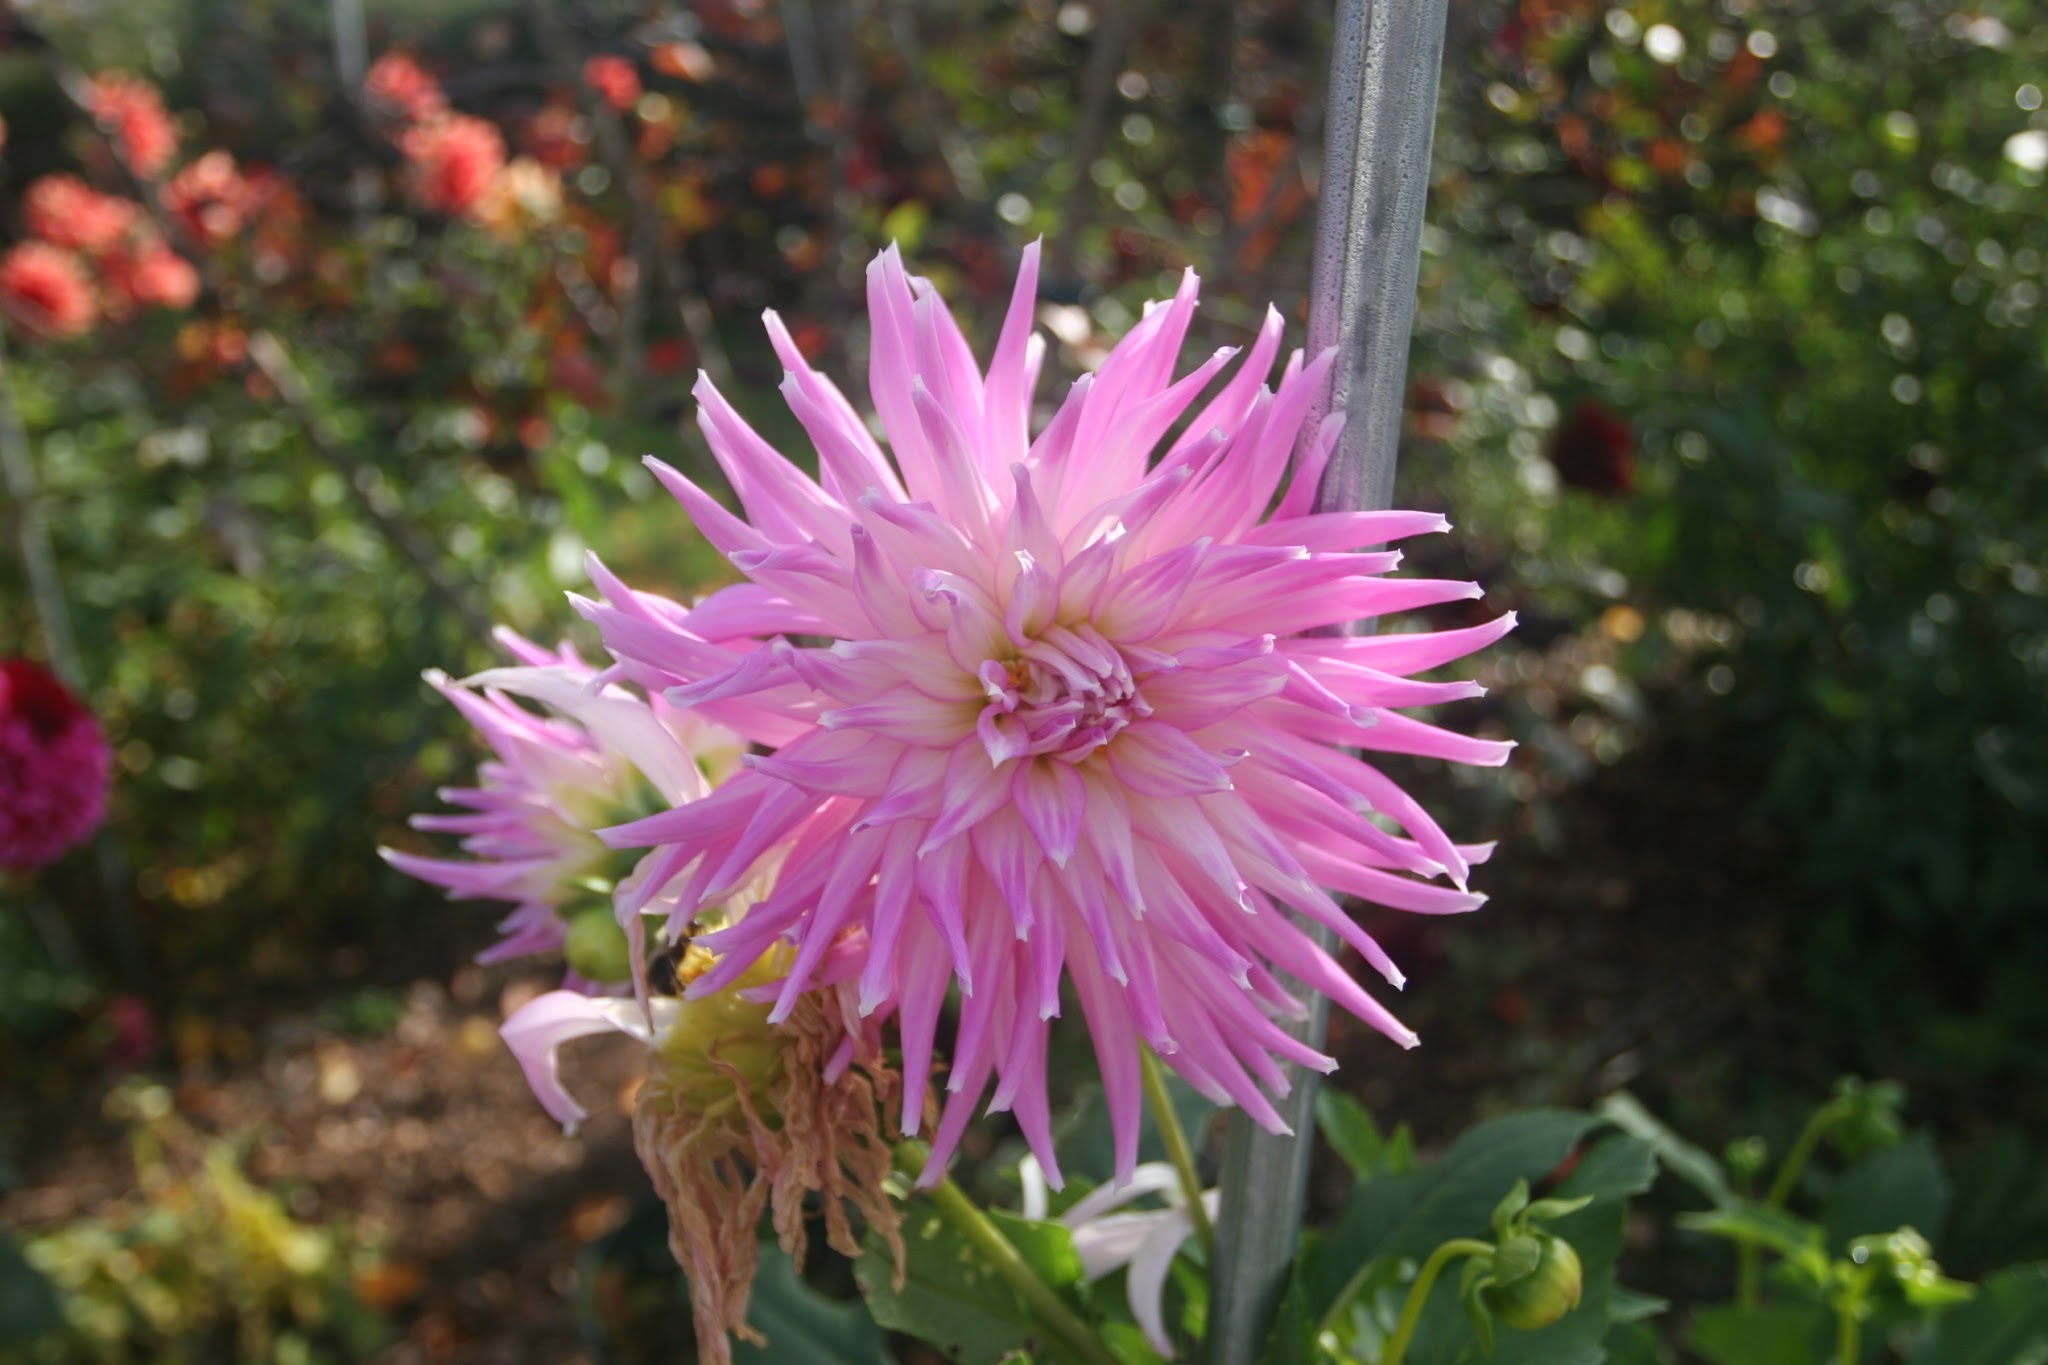
plant, flower, petal, produce, botany, garden, flora, wildflower, dahlia, aster, flowering plant, daisy family, cactus form, mingus gregory, violet and white, annual plant, land plant, ice plant family